William Linn Westermann

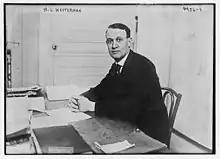
William Linn Westermann in 1919

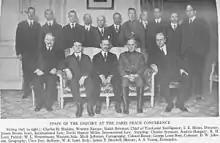
Westermann (standing in back row, third from left) with some members of The Inquiry

William Linn Westermann (September 15, 1873 – October 4, 1954) was an American historian and papyrologist who served as the president of the American Historical Association in 1944. He was regarded as an expert on the economy of the ancient world.